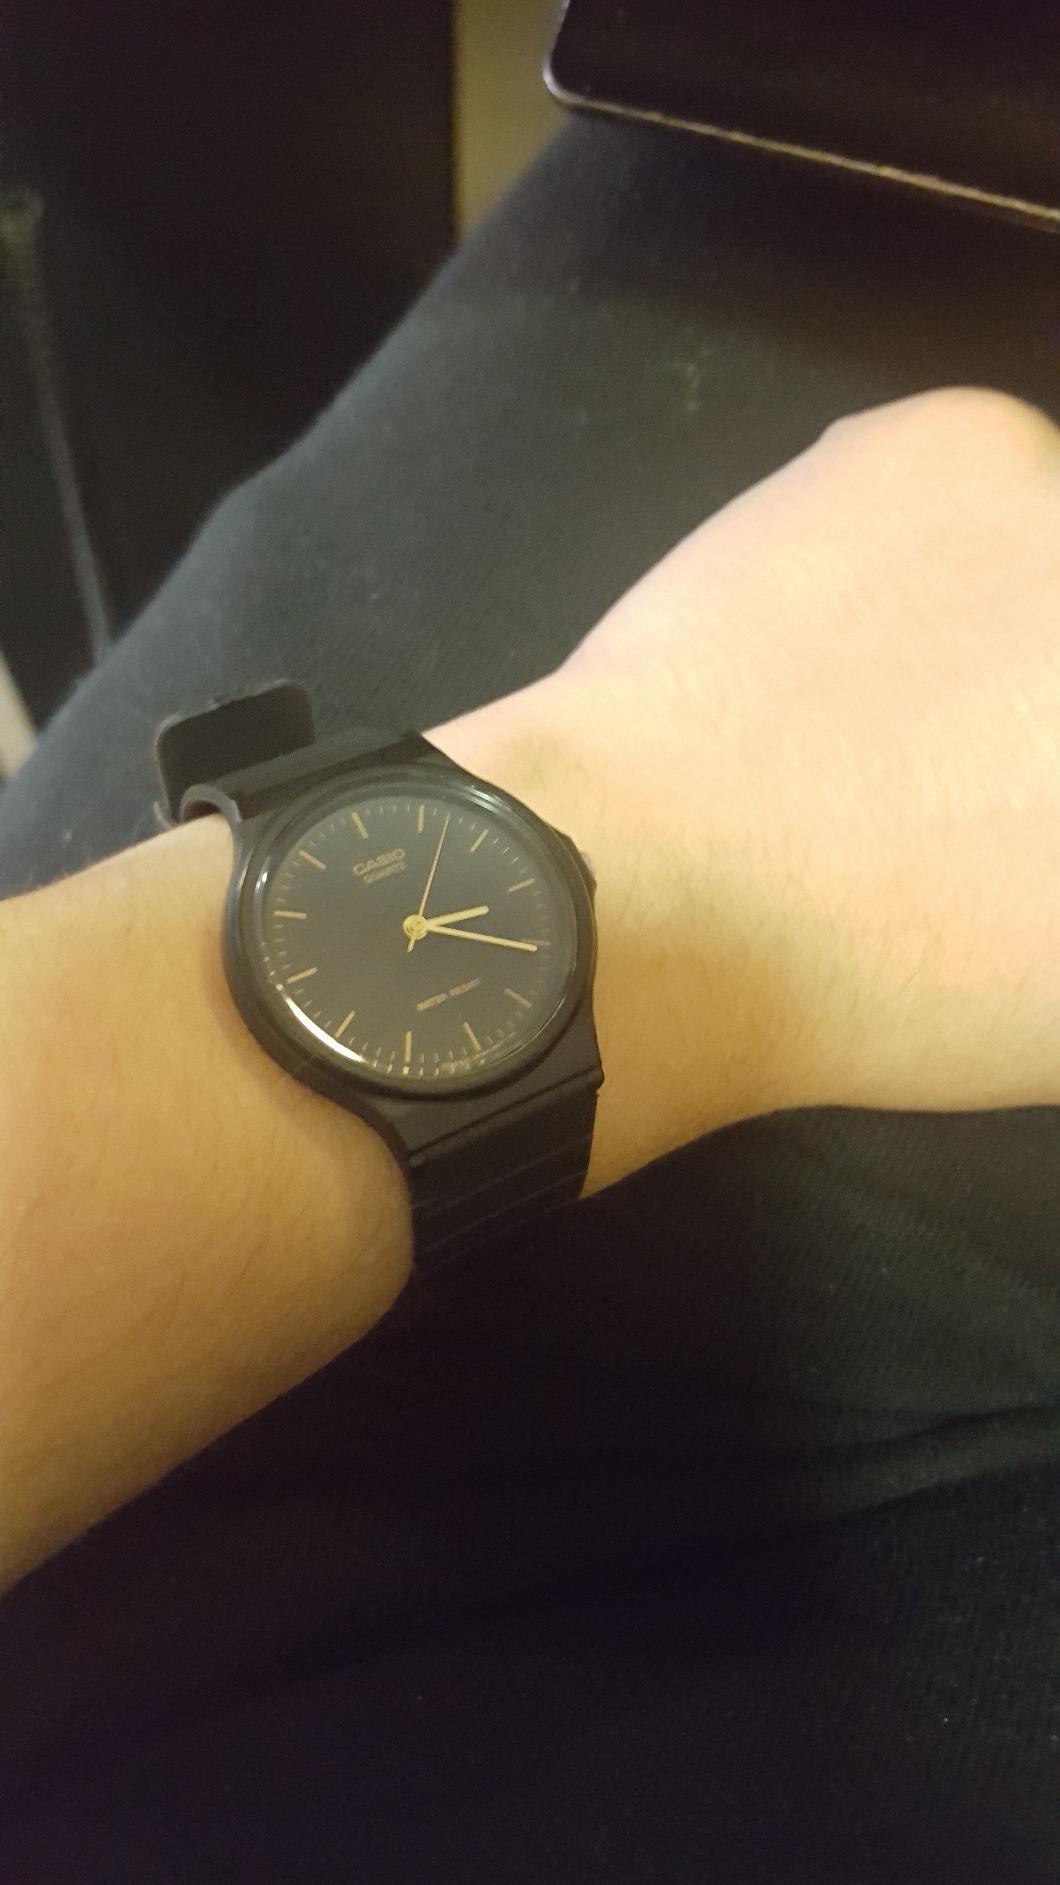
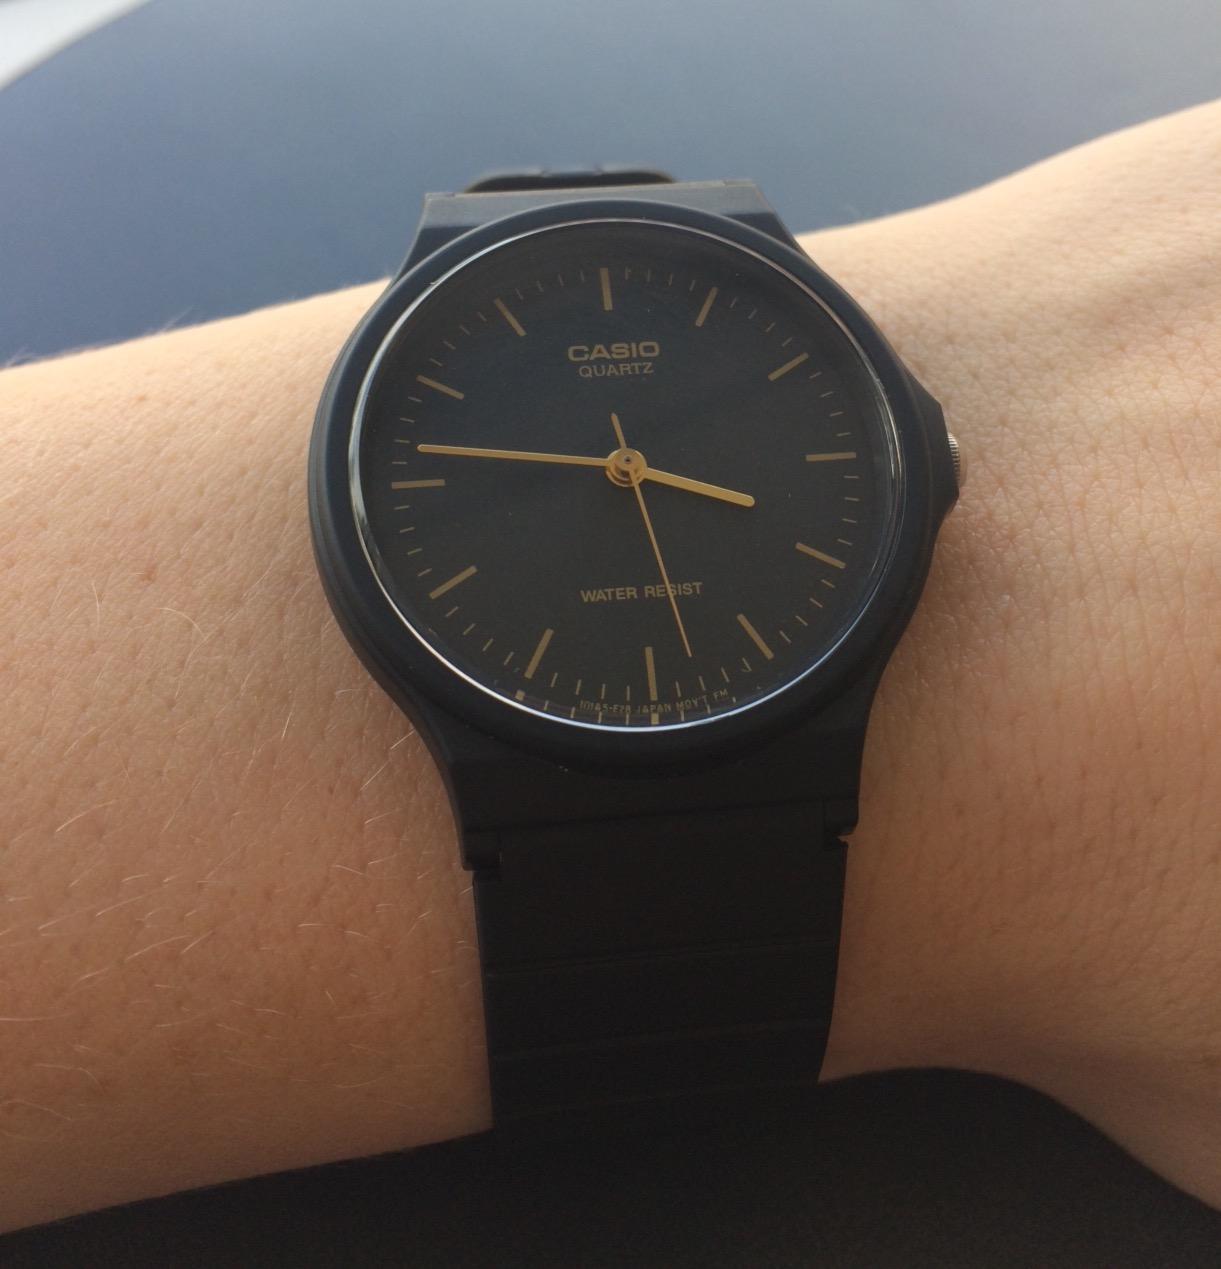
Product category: accessories_watch
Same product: yes